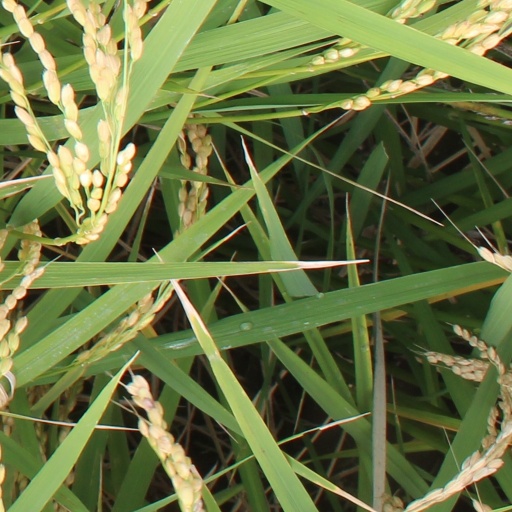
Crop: rice